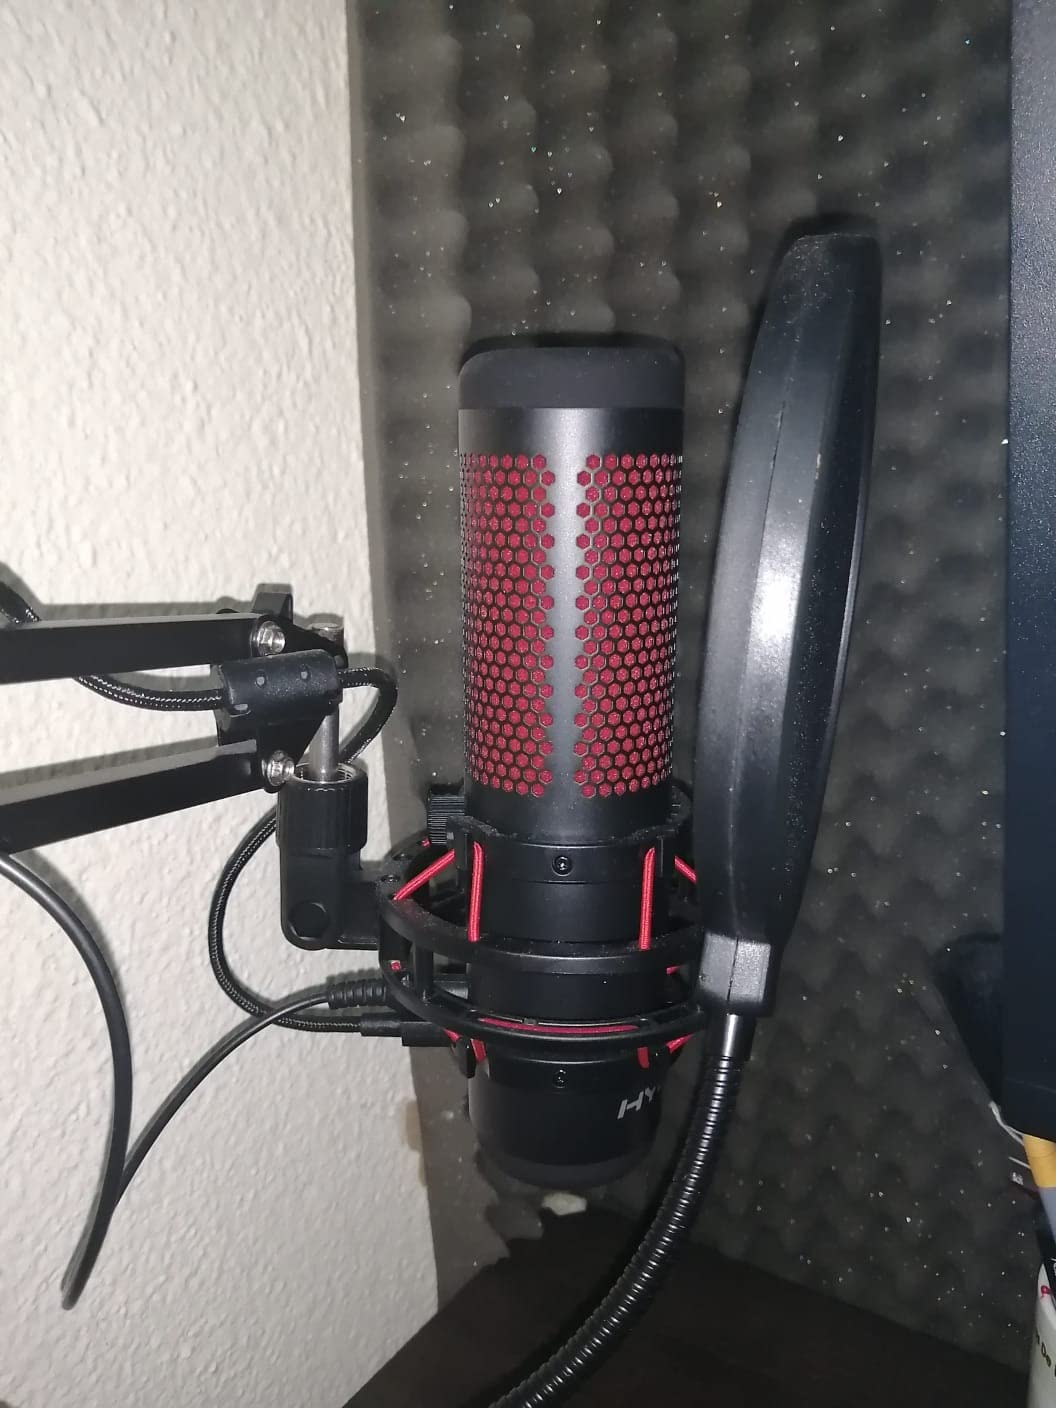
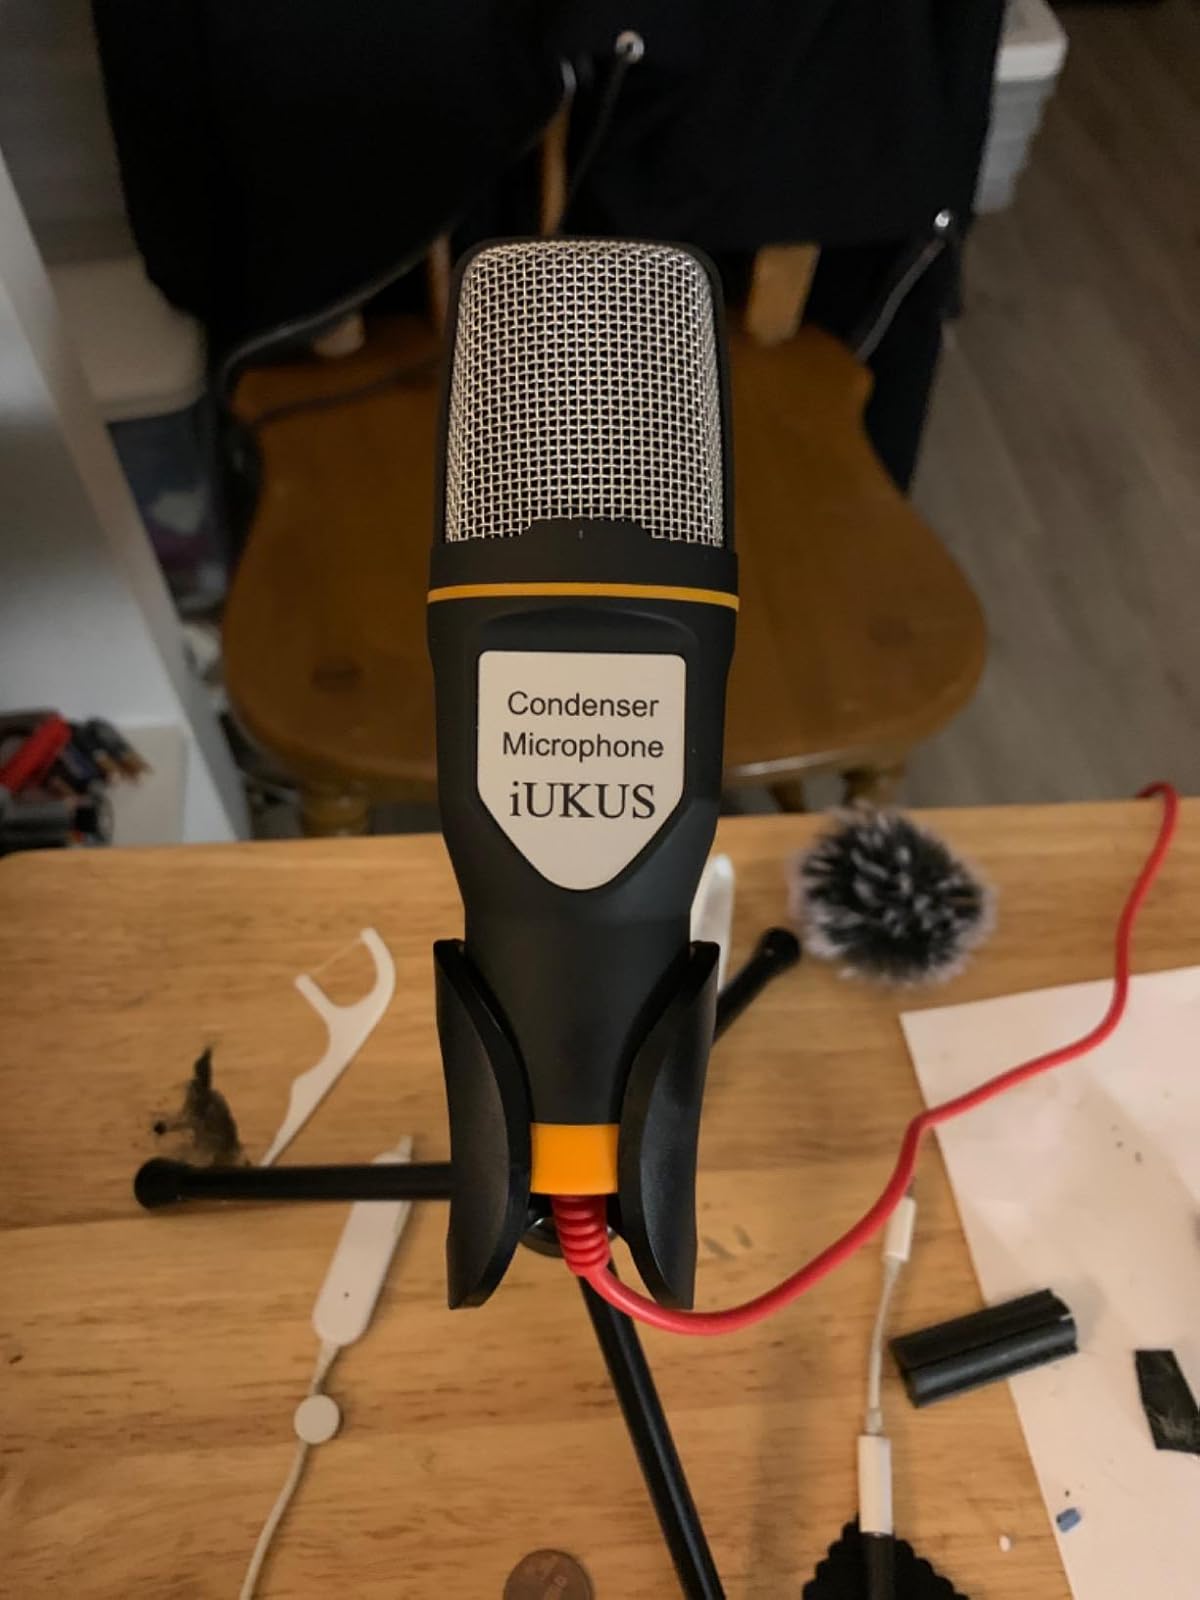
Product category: microphone
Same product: no